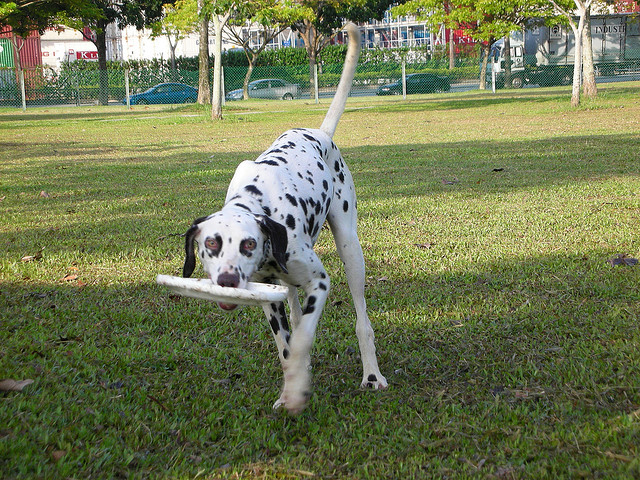
user: Given an image and a question. Answer the question in a short answer. Question: What kind of dog is this? Short Answer:
assistant: dalmation